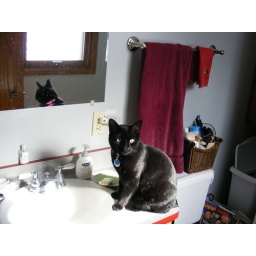
Blitzen waiting for me to put water in the sink for her